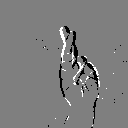
ASL letter: r